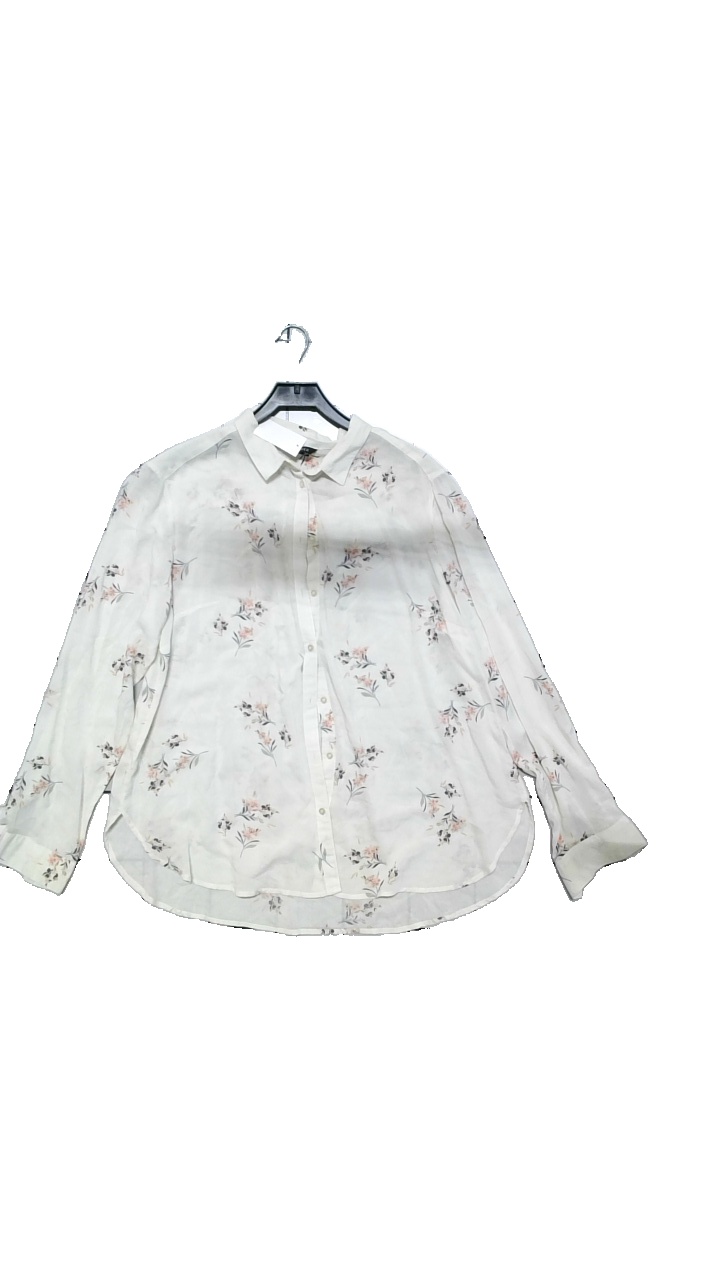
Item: Blouse (Ladies)
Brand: Lindex
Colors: Multicolor, White, Blue, Pink
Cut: Regular, Loose
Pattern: Floral print
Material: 55% viscose, 45% polyester
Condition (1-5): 4
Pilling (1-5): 3
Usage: Reuse
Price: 50-100